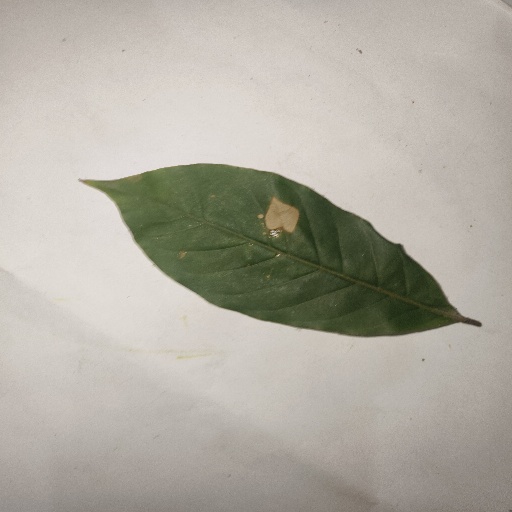
Species: HariTaki
Leaf condition: Bacterial Spot